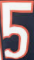
Number: 5